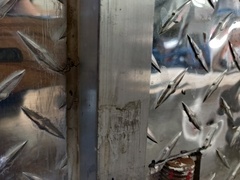
Species: Lactrodectus_hesperus